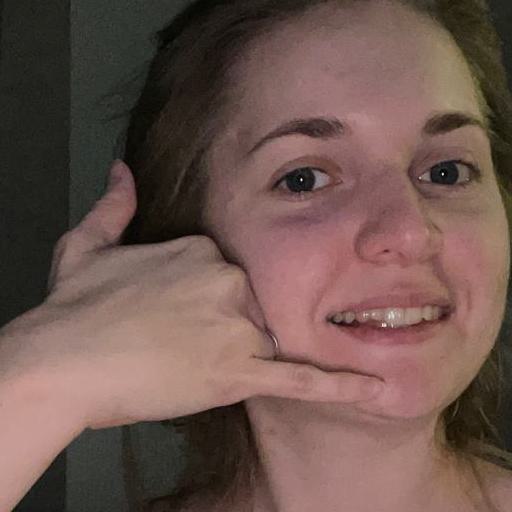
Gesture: call